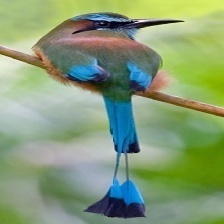
Species: TURQUOISE MOTMOT
Scientific name: EUMOMOTA SUPERCILIOSA